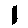
Label: 1